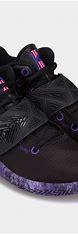
Brand: Nike
Model: Kyrie Flytrap 3